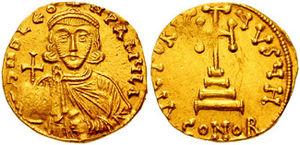
Le second siège arabe de Constantinople en 717-718 est un siège terrestre et maritime de Constantinople, la capitale de l'Empire byzantin, par les Arabes du Califat omeyyade. La campagne est le point culminant de trente ans d'attaques et d'empiètement par les Arabes sur les régions frontalières de l'Empire byzantin alors en plein désordre interne. Les Arabes dirigés par Maslama ben Abd al-Malik envahissent l'Asie Mineure byzantine en 716. Ils espèrent initialement exploiter la guerre civile en cours entre le général Léon l'Isaurien et Théodose III mais Léon parvient à mettre la main sur le trône avant le début du siège.